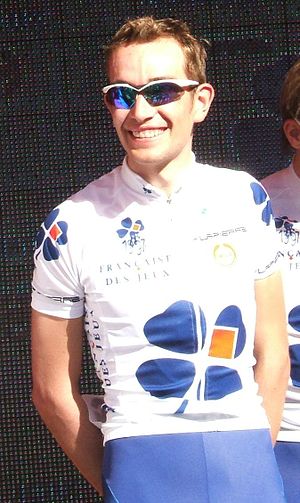
Jérémy Roy
Jérémy Roy er en fransk professionel cykelrytter, som cykler for det professionelle cykelhold Groupama-FDJ.